Samuel and Elbert Jackson House

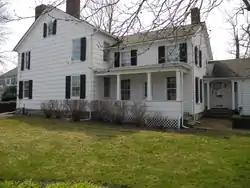
Samuel and Elbert Jackson House, April 2013

Samuel and Elbert Jackson House is a historic home located at Wantagh in Nassau County, New York. It is an essentially L-shaped dwelling. It is a -story wood-frame structure with rear and side wings, one of which dates to the 18th century. The large main, square central block dates from the mid-19th century and is two stories with a simple, straight pitched gable roof. There are Greek Revival details.